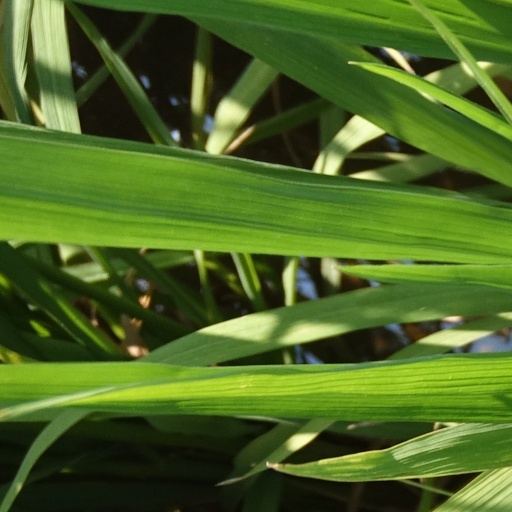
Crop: rice